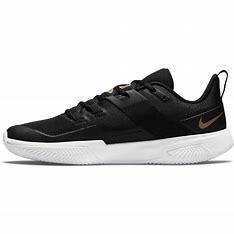
Brand: Nike
Model: Court Vapor Lite